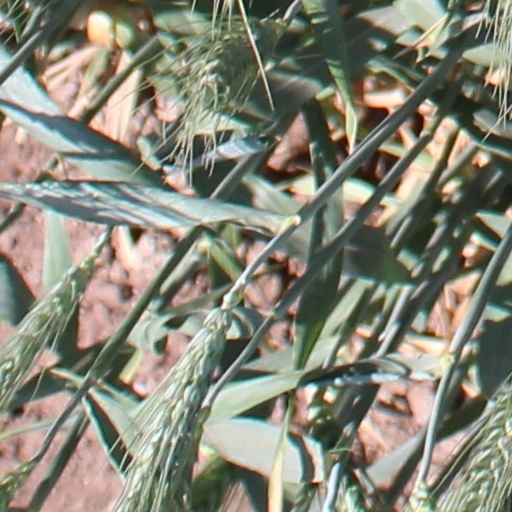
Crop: wheat